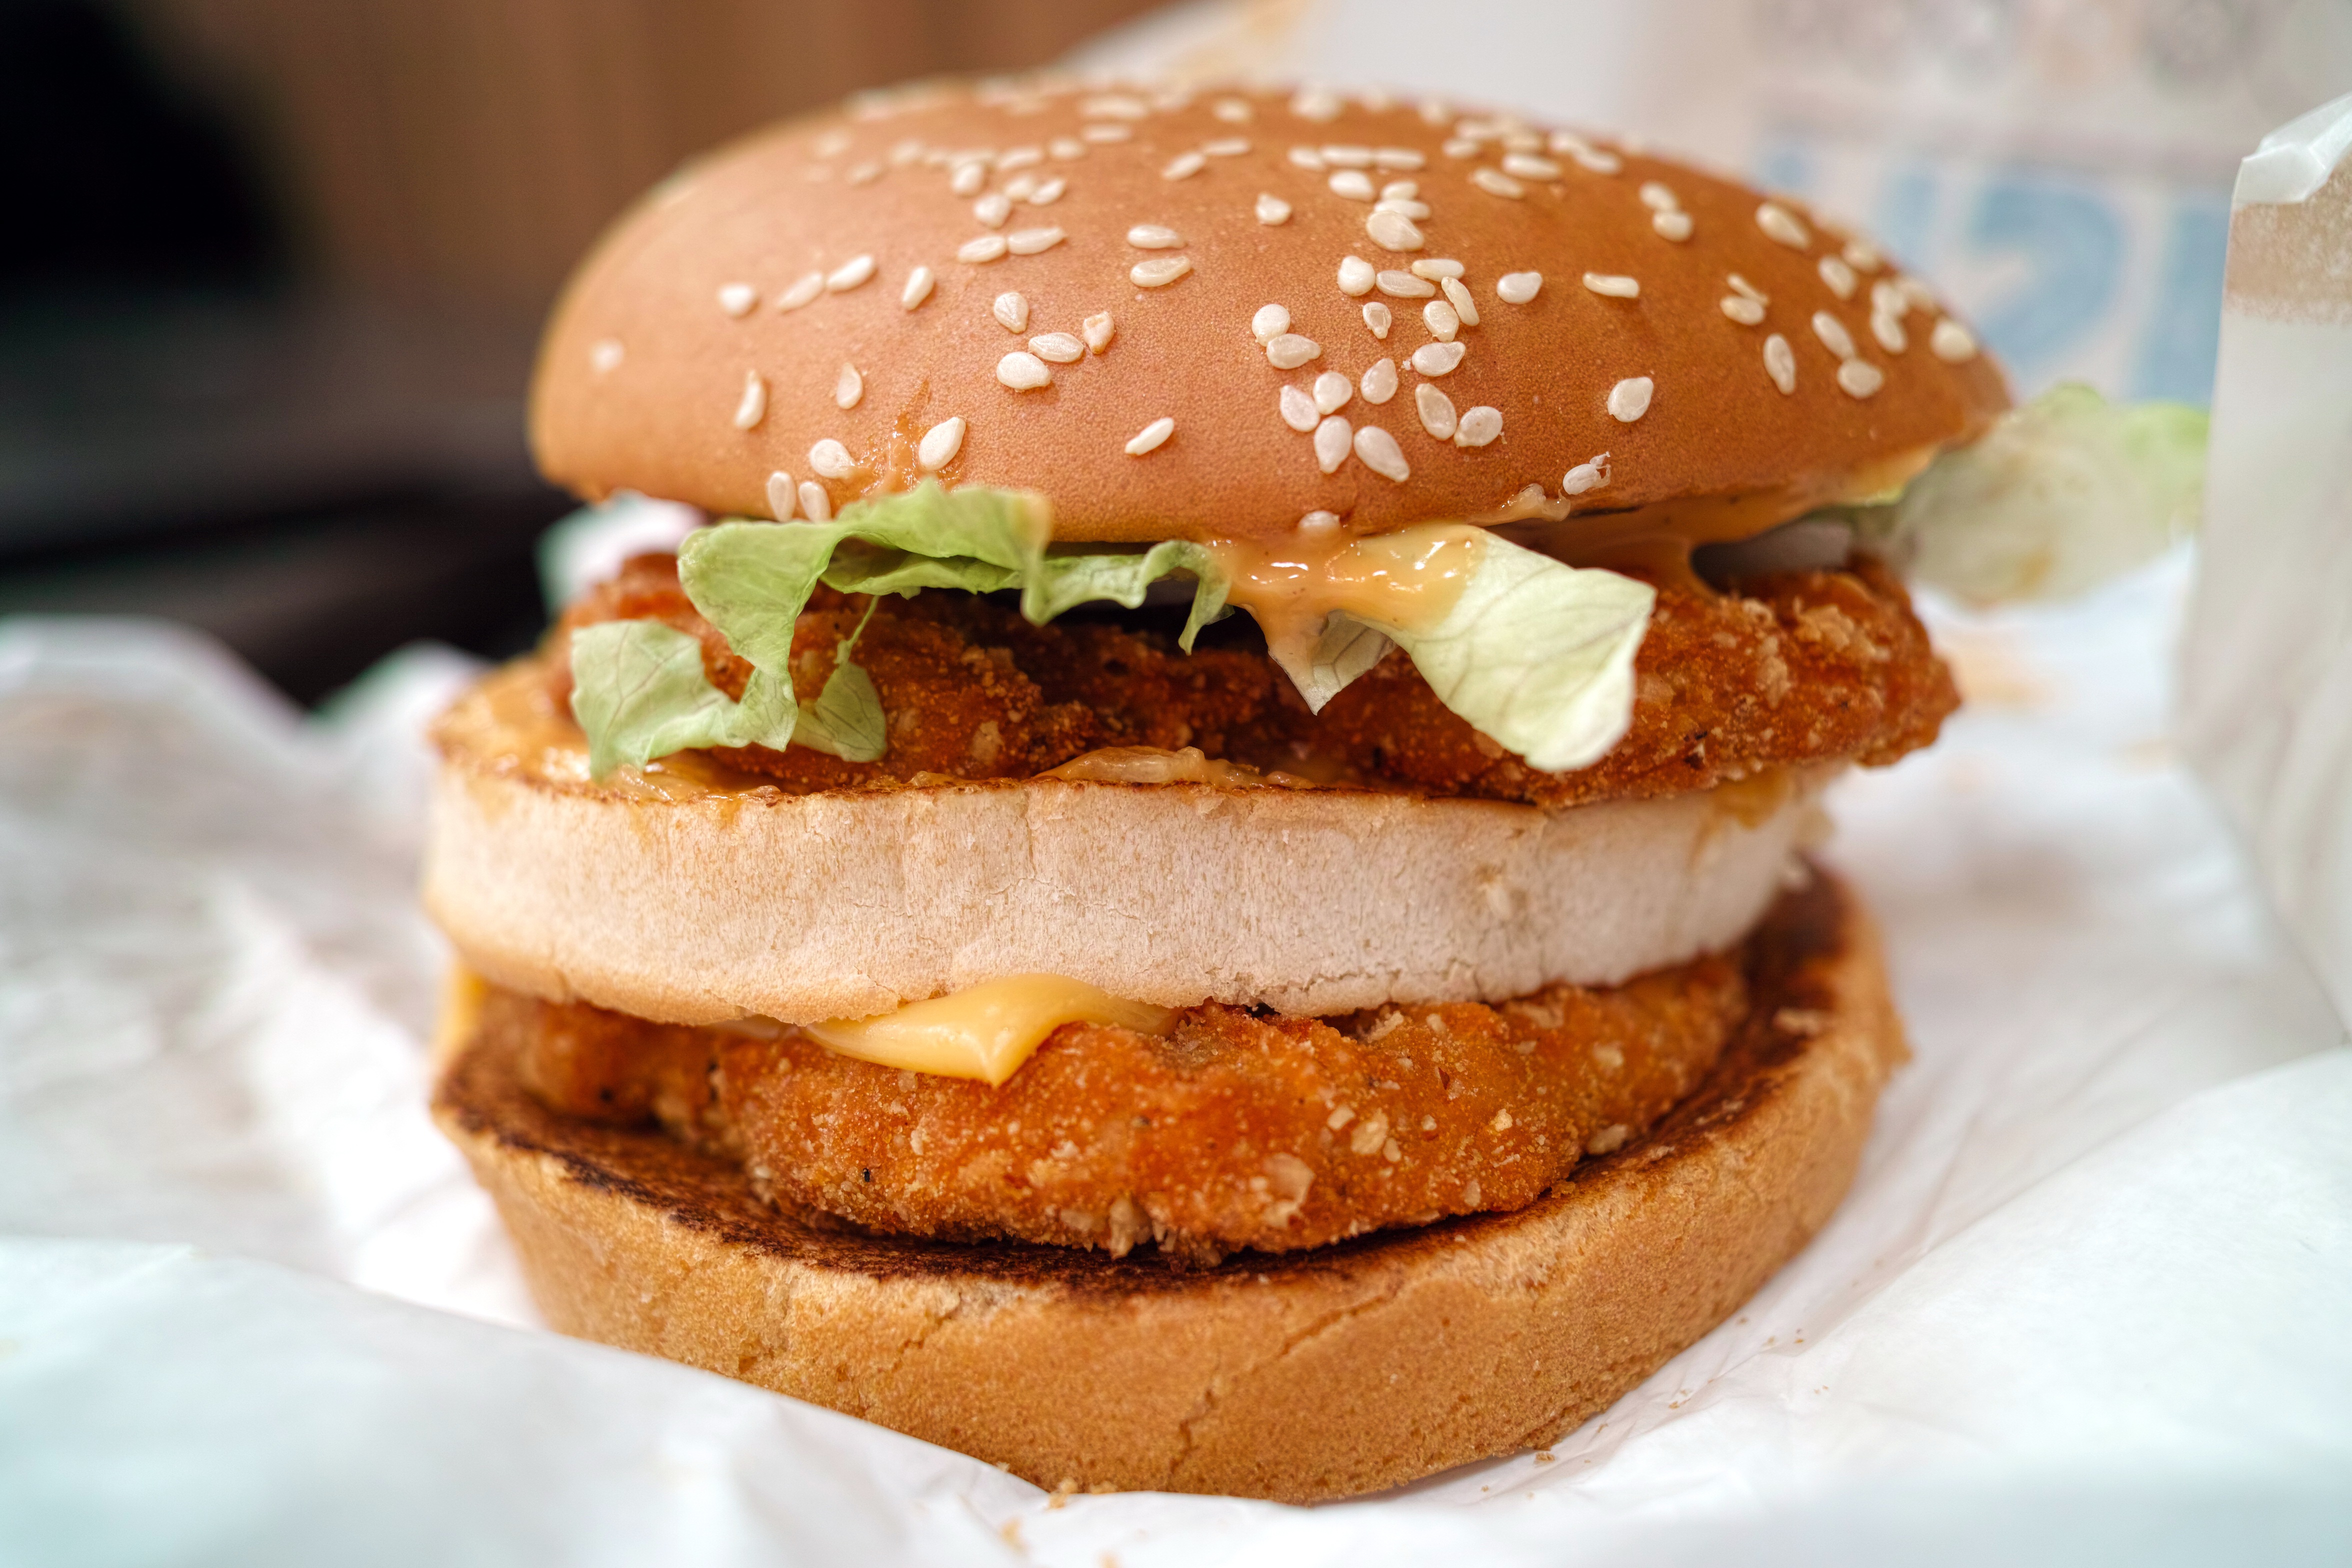
restaurant, dish, food, produce, fast food, meat, cuisine, hamburger, burger, sandwich, cheeseburger, slider, whopper, veggie burger, breakfast sandwich, sloppy joe, big mac